Gardsjönäs

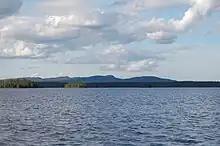
Lake Gardsjönäs in Gardsjönäs

Gardsjönäs is a small 200-year-old village with a population of 9. The village is located within the Storuman Municipality, Västerbotten County, Sweden.